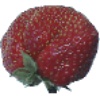
Label: Strawberry Wedge 1